Bucky O'Hare (NES video game)

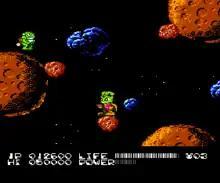
Bucky navigates the Yellow Planet using fast-moving asteroids as platforms.

"Bucky O'Hare" is a "Mega Man"-esque side-scrolling shoot 'em up arcade adventure platform game. It takes place in a parallel universe known as the Aniverse, where the robot K.O.M.P.L.E.X. plans to destroy the captain of the Righteous Indignation, rabbit Bucky O'Hare. It orders the Toad Air Marshall to kidnap members of the Righteous Indignation and jail them throughout the Toad Empire. The Toad Air Marshall go after the Indignation while they are on a small transport riding to their headquarters. Bucky barely evades, but the crew members, android Blinky, cat Jenny, duck Dead-Eye and human Willy DeWitt, are trapped in four separate planets, which are the first four levels.